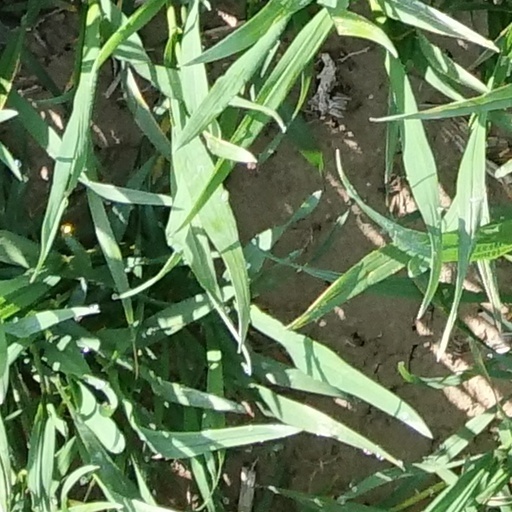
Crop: wheat